Cumbres de Monterrey National Park

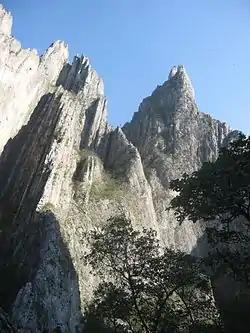
Karstification is a powerful force that has created caves and spectacular rock formations throughout the park

The most accessible portion of Cumbres de Monterrey is Chipinque on the edge of Monterrey, about from downtown. At the visitor's center, park officials provide information and maps of several hiking paths varying from easy to moderately difficult. Chipinque is an ecological reserve within the park that allow visitors easy access to much of the flora and fauna found in the park.